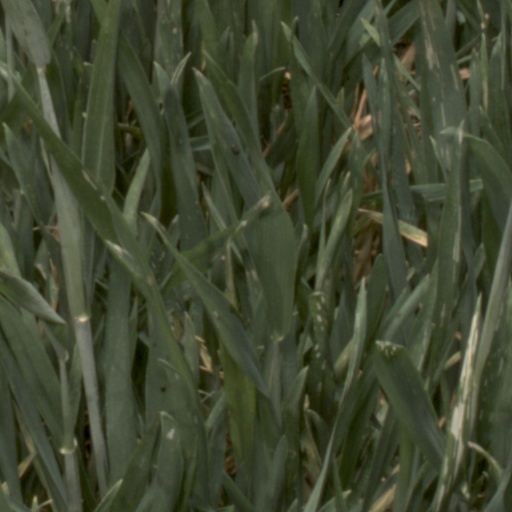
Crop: wheat